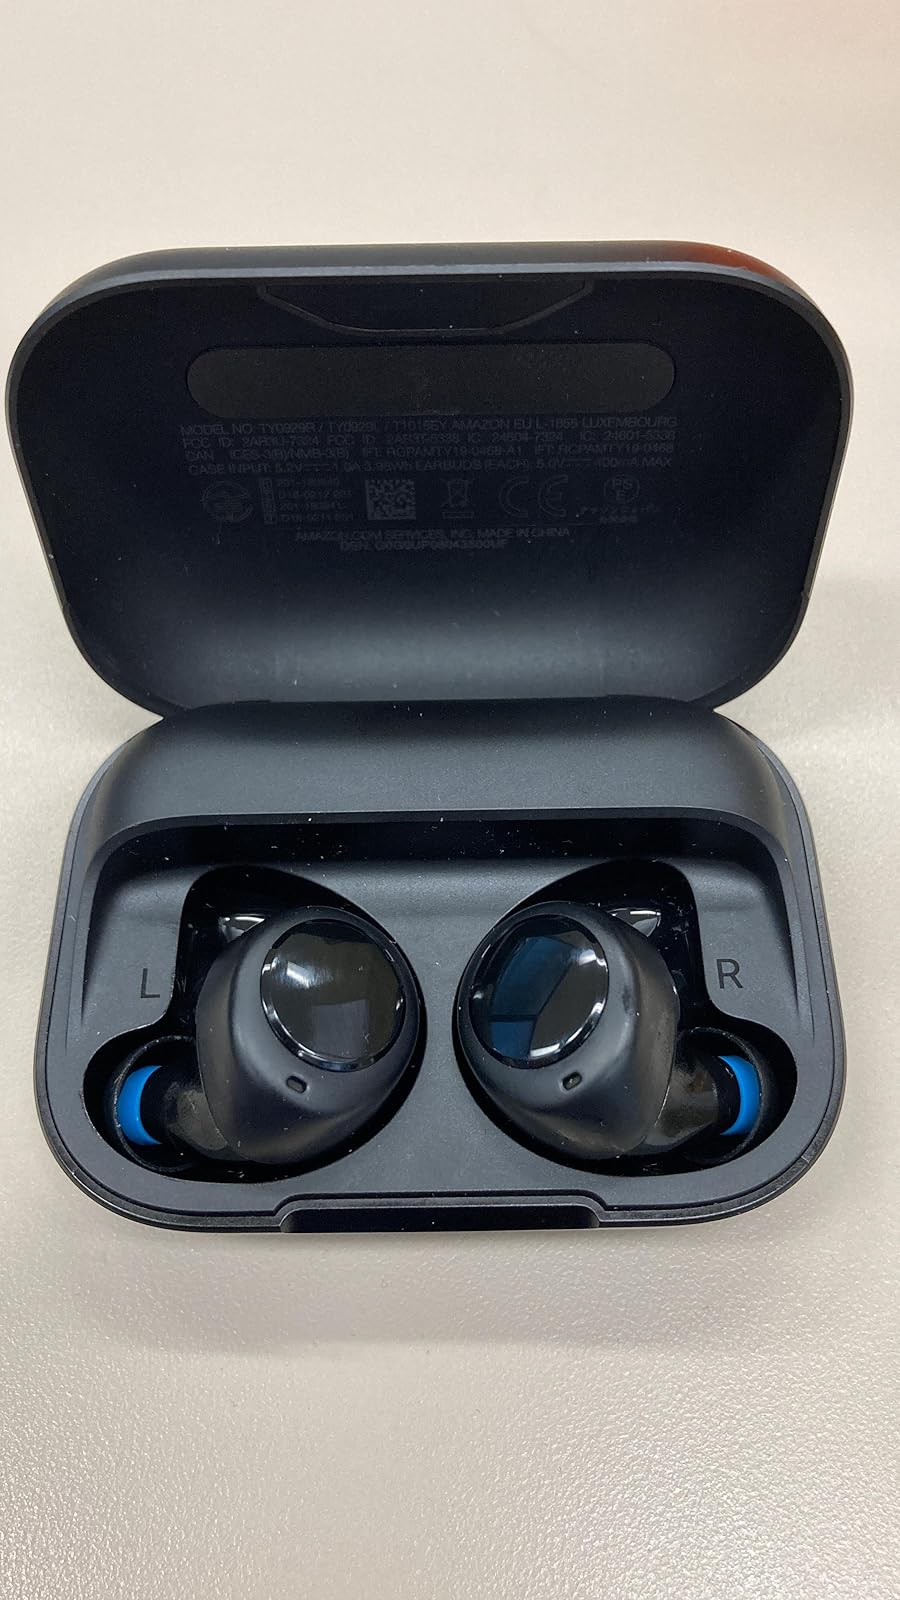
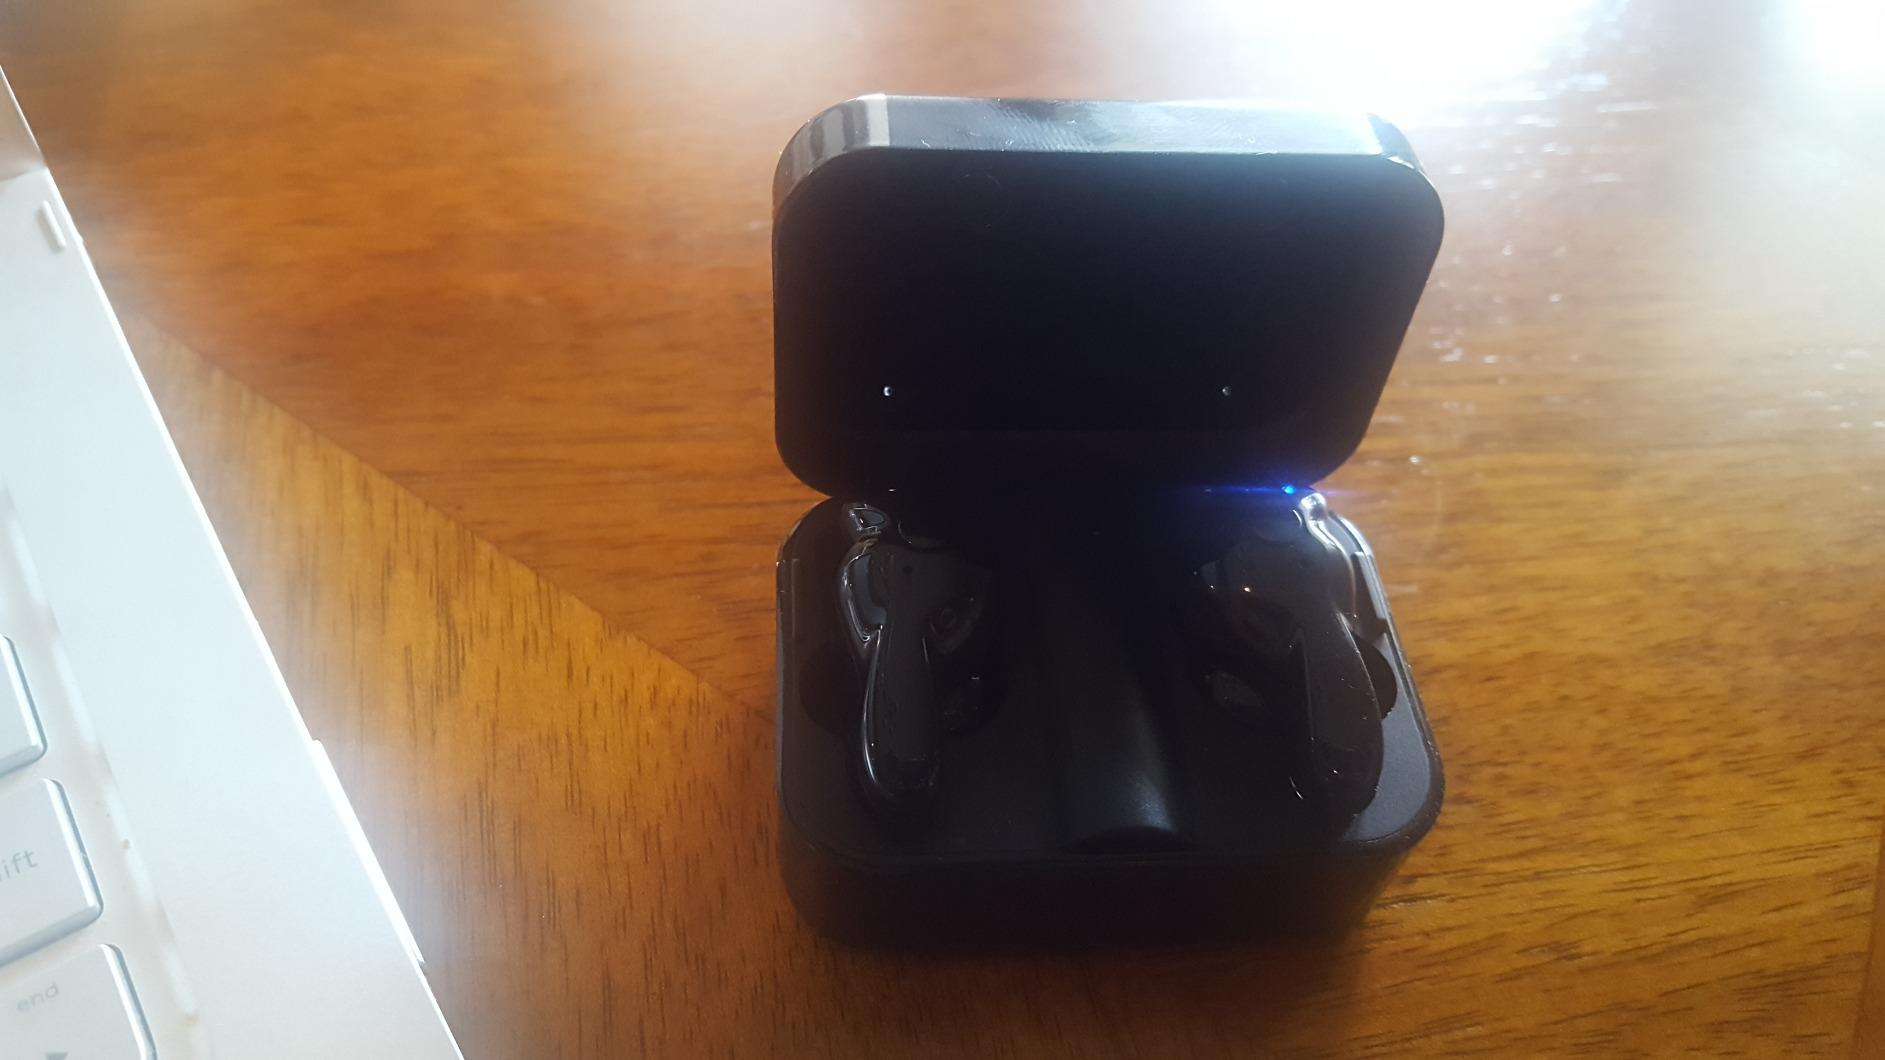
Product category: earbuds
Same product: no